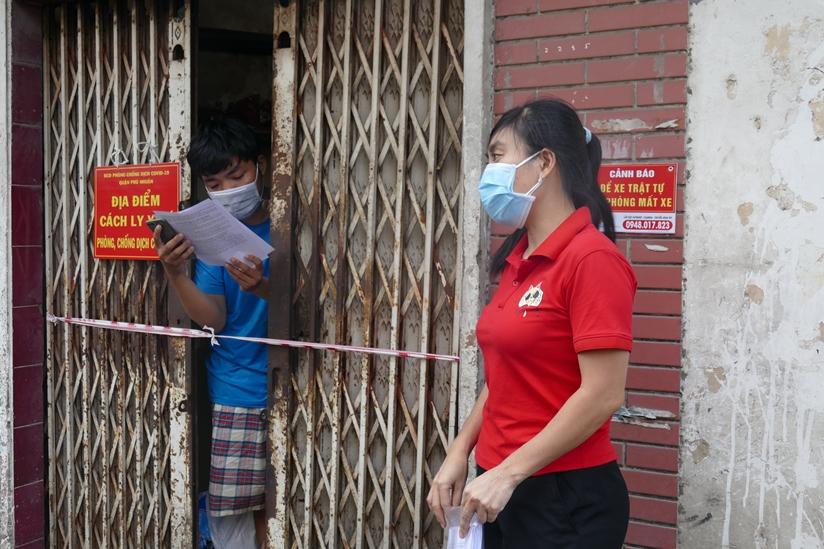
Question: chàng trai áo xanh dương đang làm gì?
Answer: đang đọc văn bản thông báo